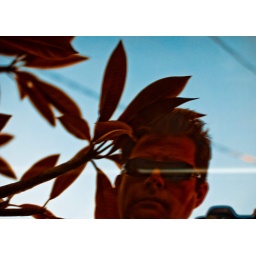
Day 204: study in car window - man and frangipani (reflected)